Chrysler Six

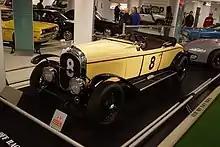
1928 Chrysler Six Series 72 Roadster driven at Le Mans

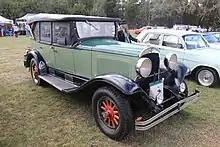
1929 Chrysler Six Series 75 Phaeton

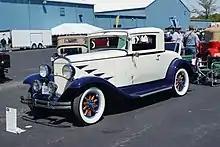
1930 Chrysler Six Series 70 Royal Coupe

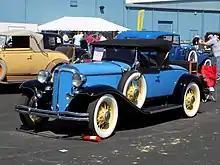
1931 Chrysler Six Series CM Roadster Convertible

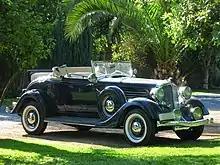
1934 Chrysler Six Series CA Roadster Convertible

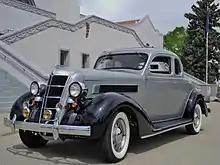
1935 Chrysler Airstream Series C-6 Business Coupe

The Series 60 was the shorter wheelbase version of the Model G-70 in 1927, while the Series 70 remained with the longer wheelbase. Chrysler branded vehicles were now positioned as "nicely equipped" and due to the sales successes, the company purchased Dodge in 1928, while the entry level Chrysler Series 50 was rebranded Plymouth in 1928, and DeSoto would be introduced in 1929. The Series 60 was developed from the previous Series 50 which only had a four-cylinder engine, then was changed to the Plymouth Model Q. The Series 60 had upgraded interior and the six-cylinder engine and upscale appearance items, and was offered in six, two-door body style choices to include roadsters with only two, four-door body style selections of a choice of convertible open or closed passenger compartment. The Series 70 remained with the established longer wheelbase, offering seven, two-door body style choices and five, four-door body style selections. Different body style choices were given "sport" or "custom sport" model names for phaeton, rumbleseat coupes and convertibles and a landau brougham. Standard equipment included hydraulic brakes, one-piece glass windshields, and a Delco-Remy ignition system as well as a coincidental lock on the manual transmission. Both the Series 60 and 70 offered standard equipment wheel size of with a choice of wooden spoke or pressed steel discs. The top level body style choice for the Series 70 was the Crown Sedan at US$1,795 ($ in dollars ), offering features that were extra cost on other brands as standard. One of the optional items were a removable windshield and wind wings for coupes installed with a rumbleseat. The Dodge Six was first introduced in 1927 and was based on the Chrysler Six Series 60.